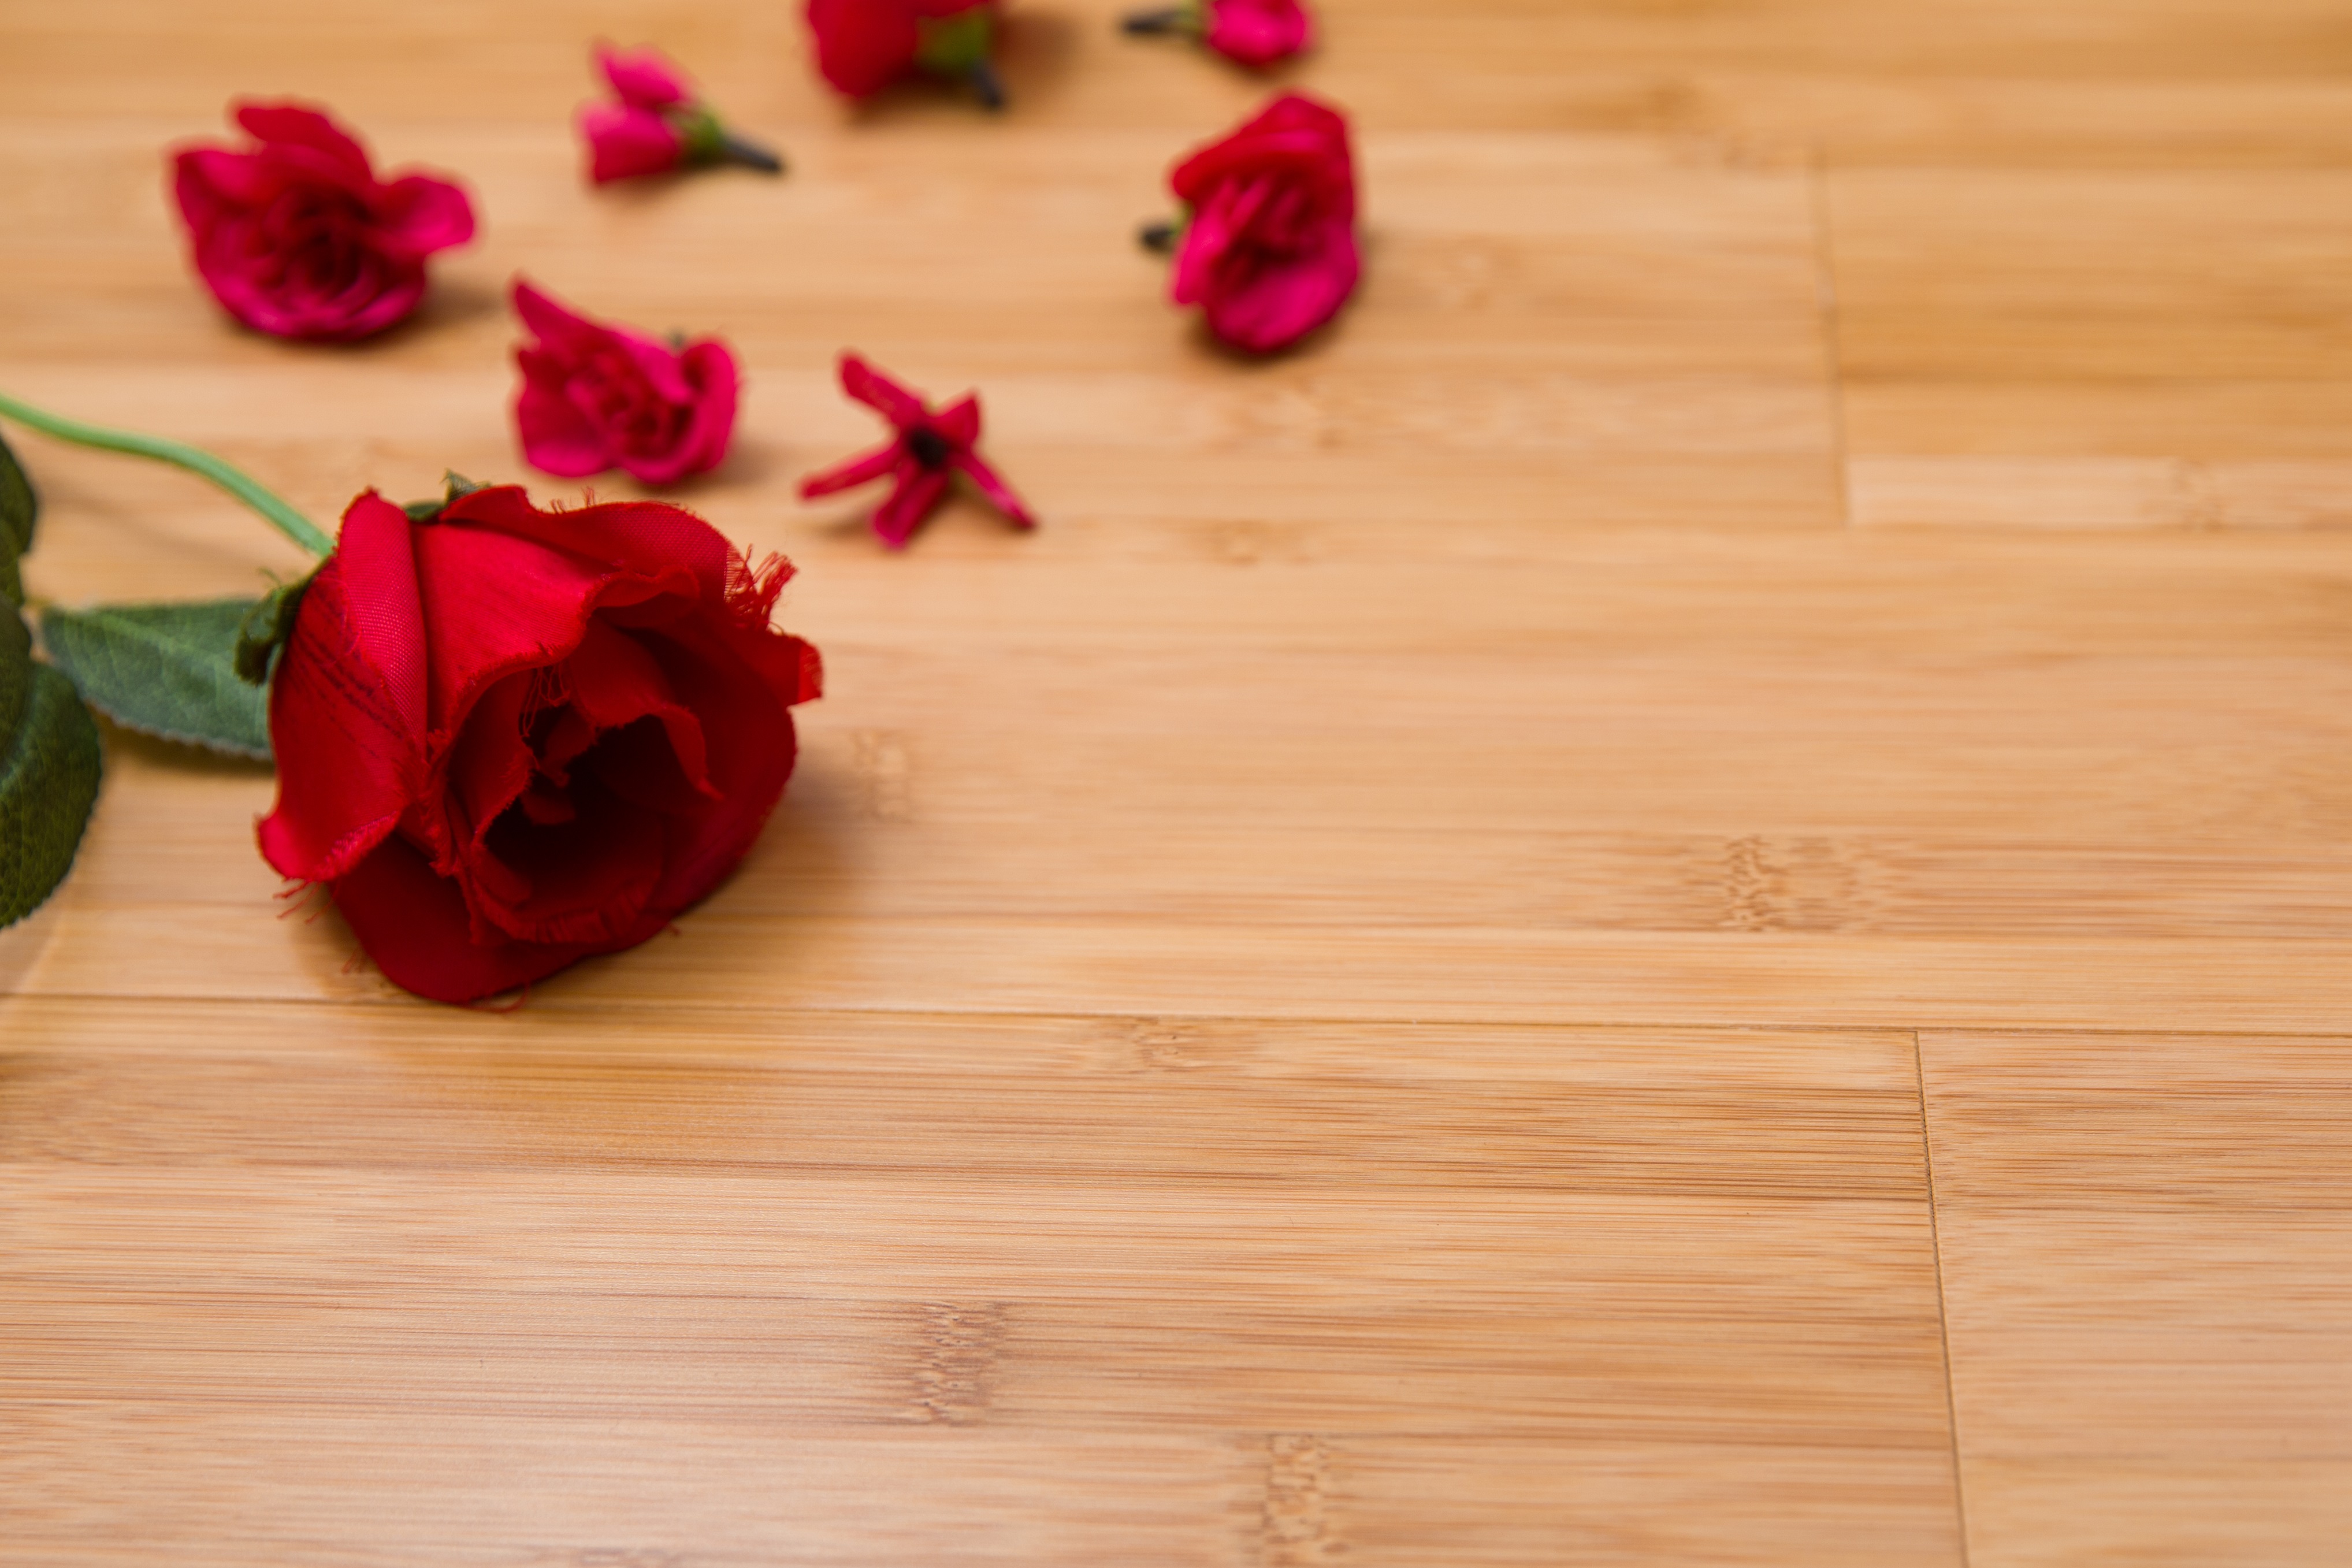
wood, flooring, flower, plant, petal, Hybrid tea rose, rose, artificial flower, wood stain, hardwood, garden roses, plank, flowering plant, rose family, magenta, cut flowers, table, wedding ceremony supply, varnish, rose order, flower arranging, herbaceous plant, laminate flooring, annual plant, carmine, floral design, fashion accessory, wood flooring, floribunda, bouquet, paper, Pedicel, plywood, still life photography, rosa centifolia, peach, plant stem, floristry, pattern, still life, love, paper product, coquelicot, macro photography, heart, font, pink family